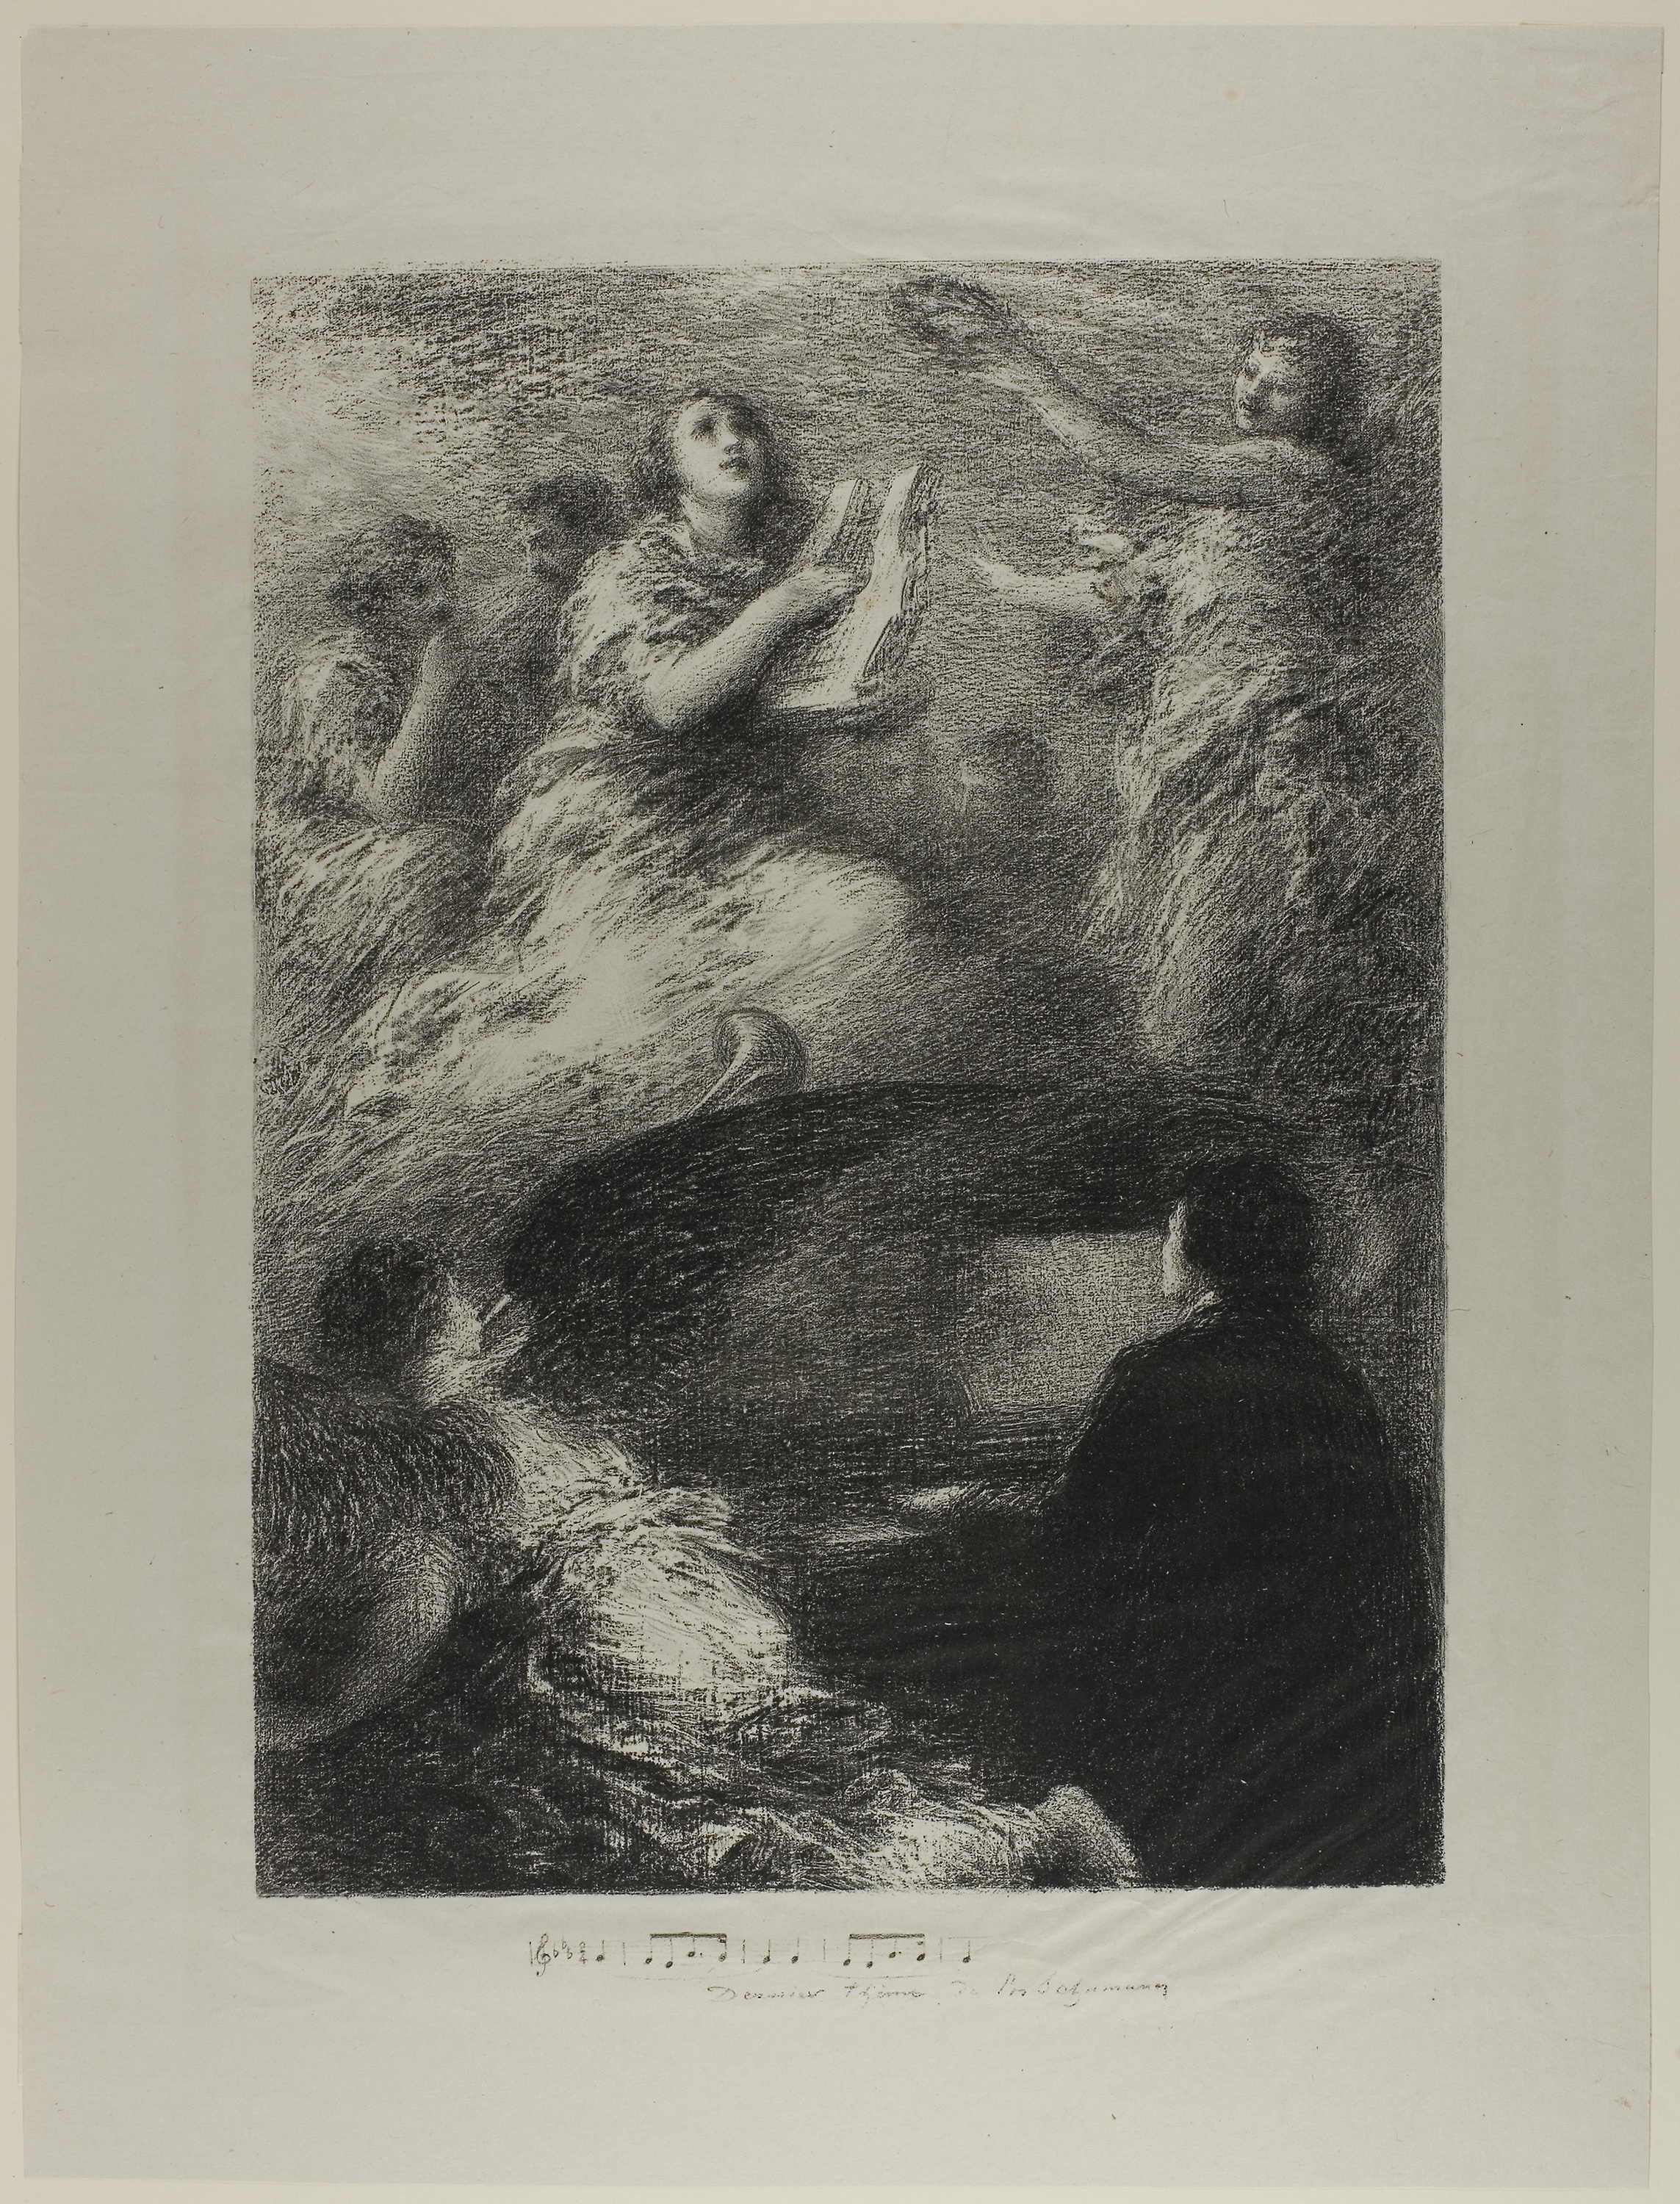
photograph, art, black and white, modern art, artwork, visual arts, history, picture frame, figure drawing, drawing, painting, portrait, monochrome, stock photography, jaw